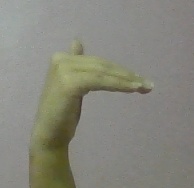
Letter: khaa